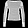
Label: Pullover